Guy Fawkes mask

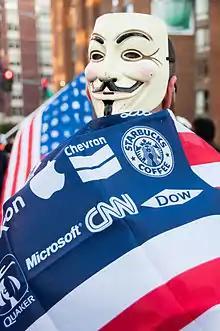
A protester in a Guy Fawkes mask during the Million Mask March. Washington, D.C., 2015.

In January 2012, Guy Fawkes masks were used by protesters against Poland's signing of ACTA.